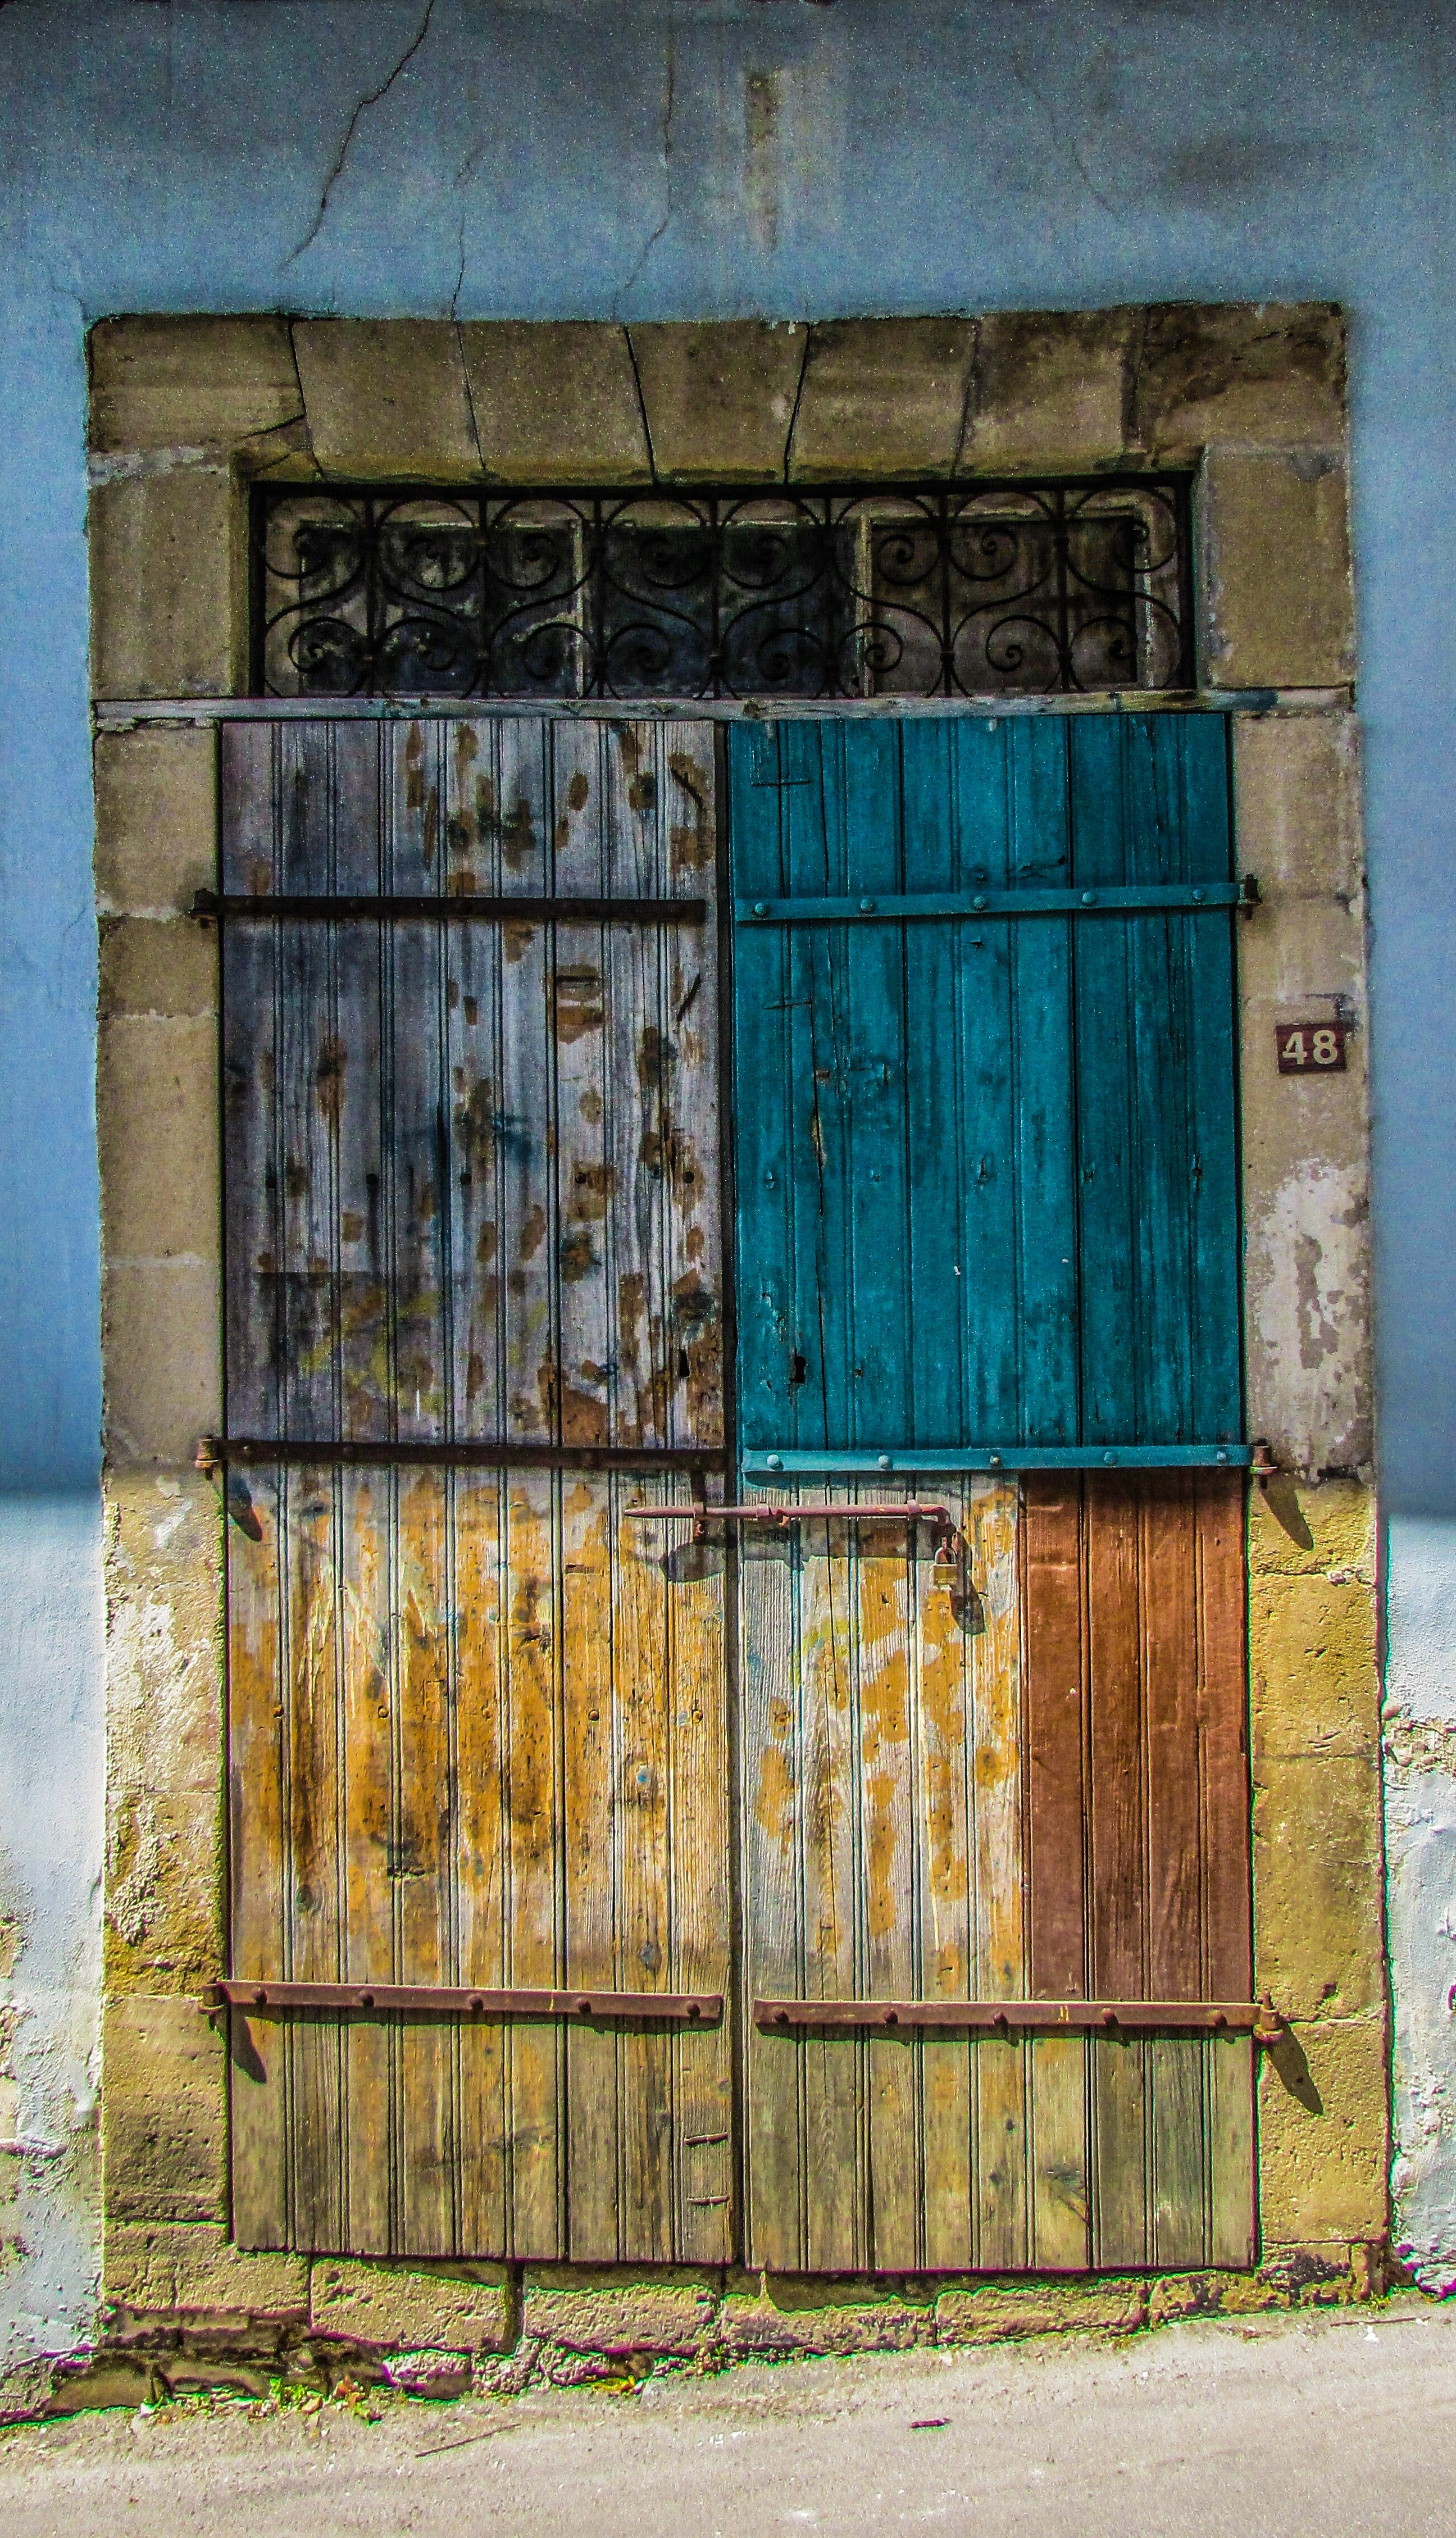
wood, road, street, house, window, old, home, wall, entrance, color, facade, blue, exterior, door, painting, weathered, art, colors, rusty, wooden, mural, old door, traditional, cyprus, aged, neighbourhood, modern art, lefkara, urban area